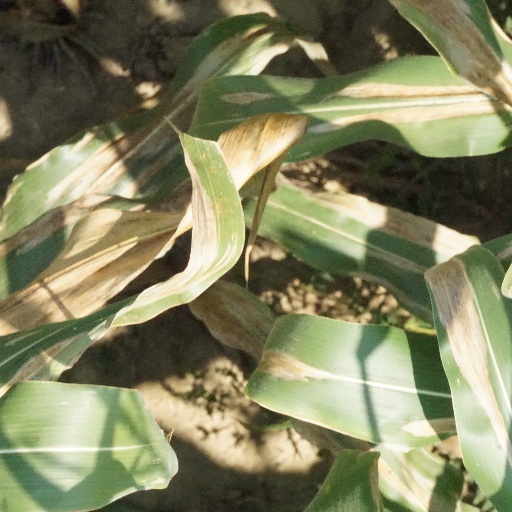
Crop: maize; corn